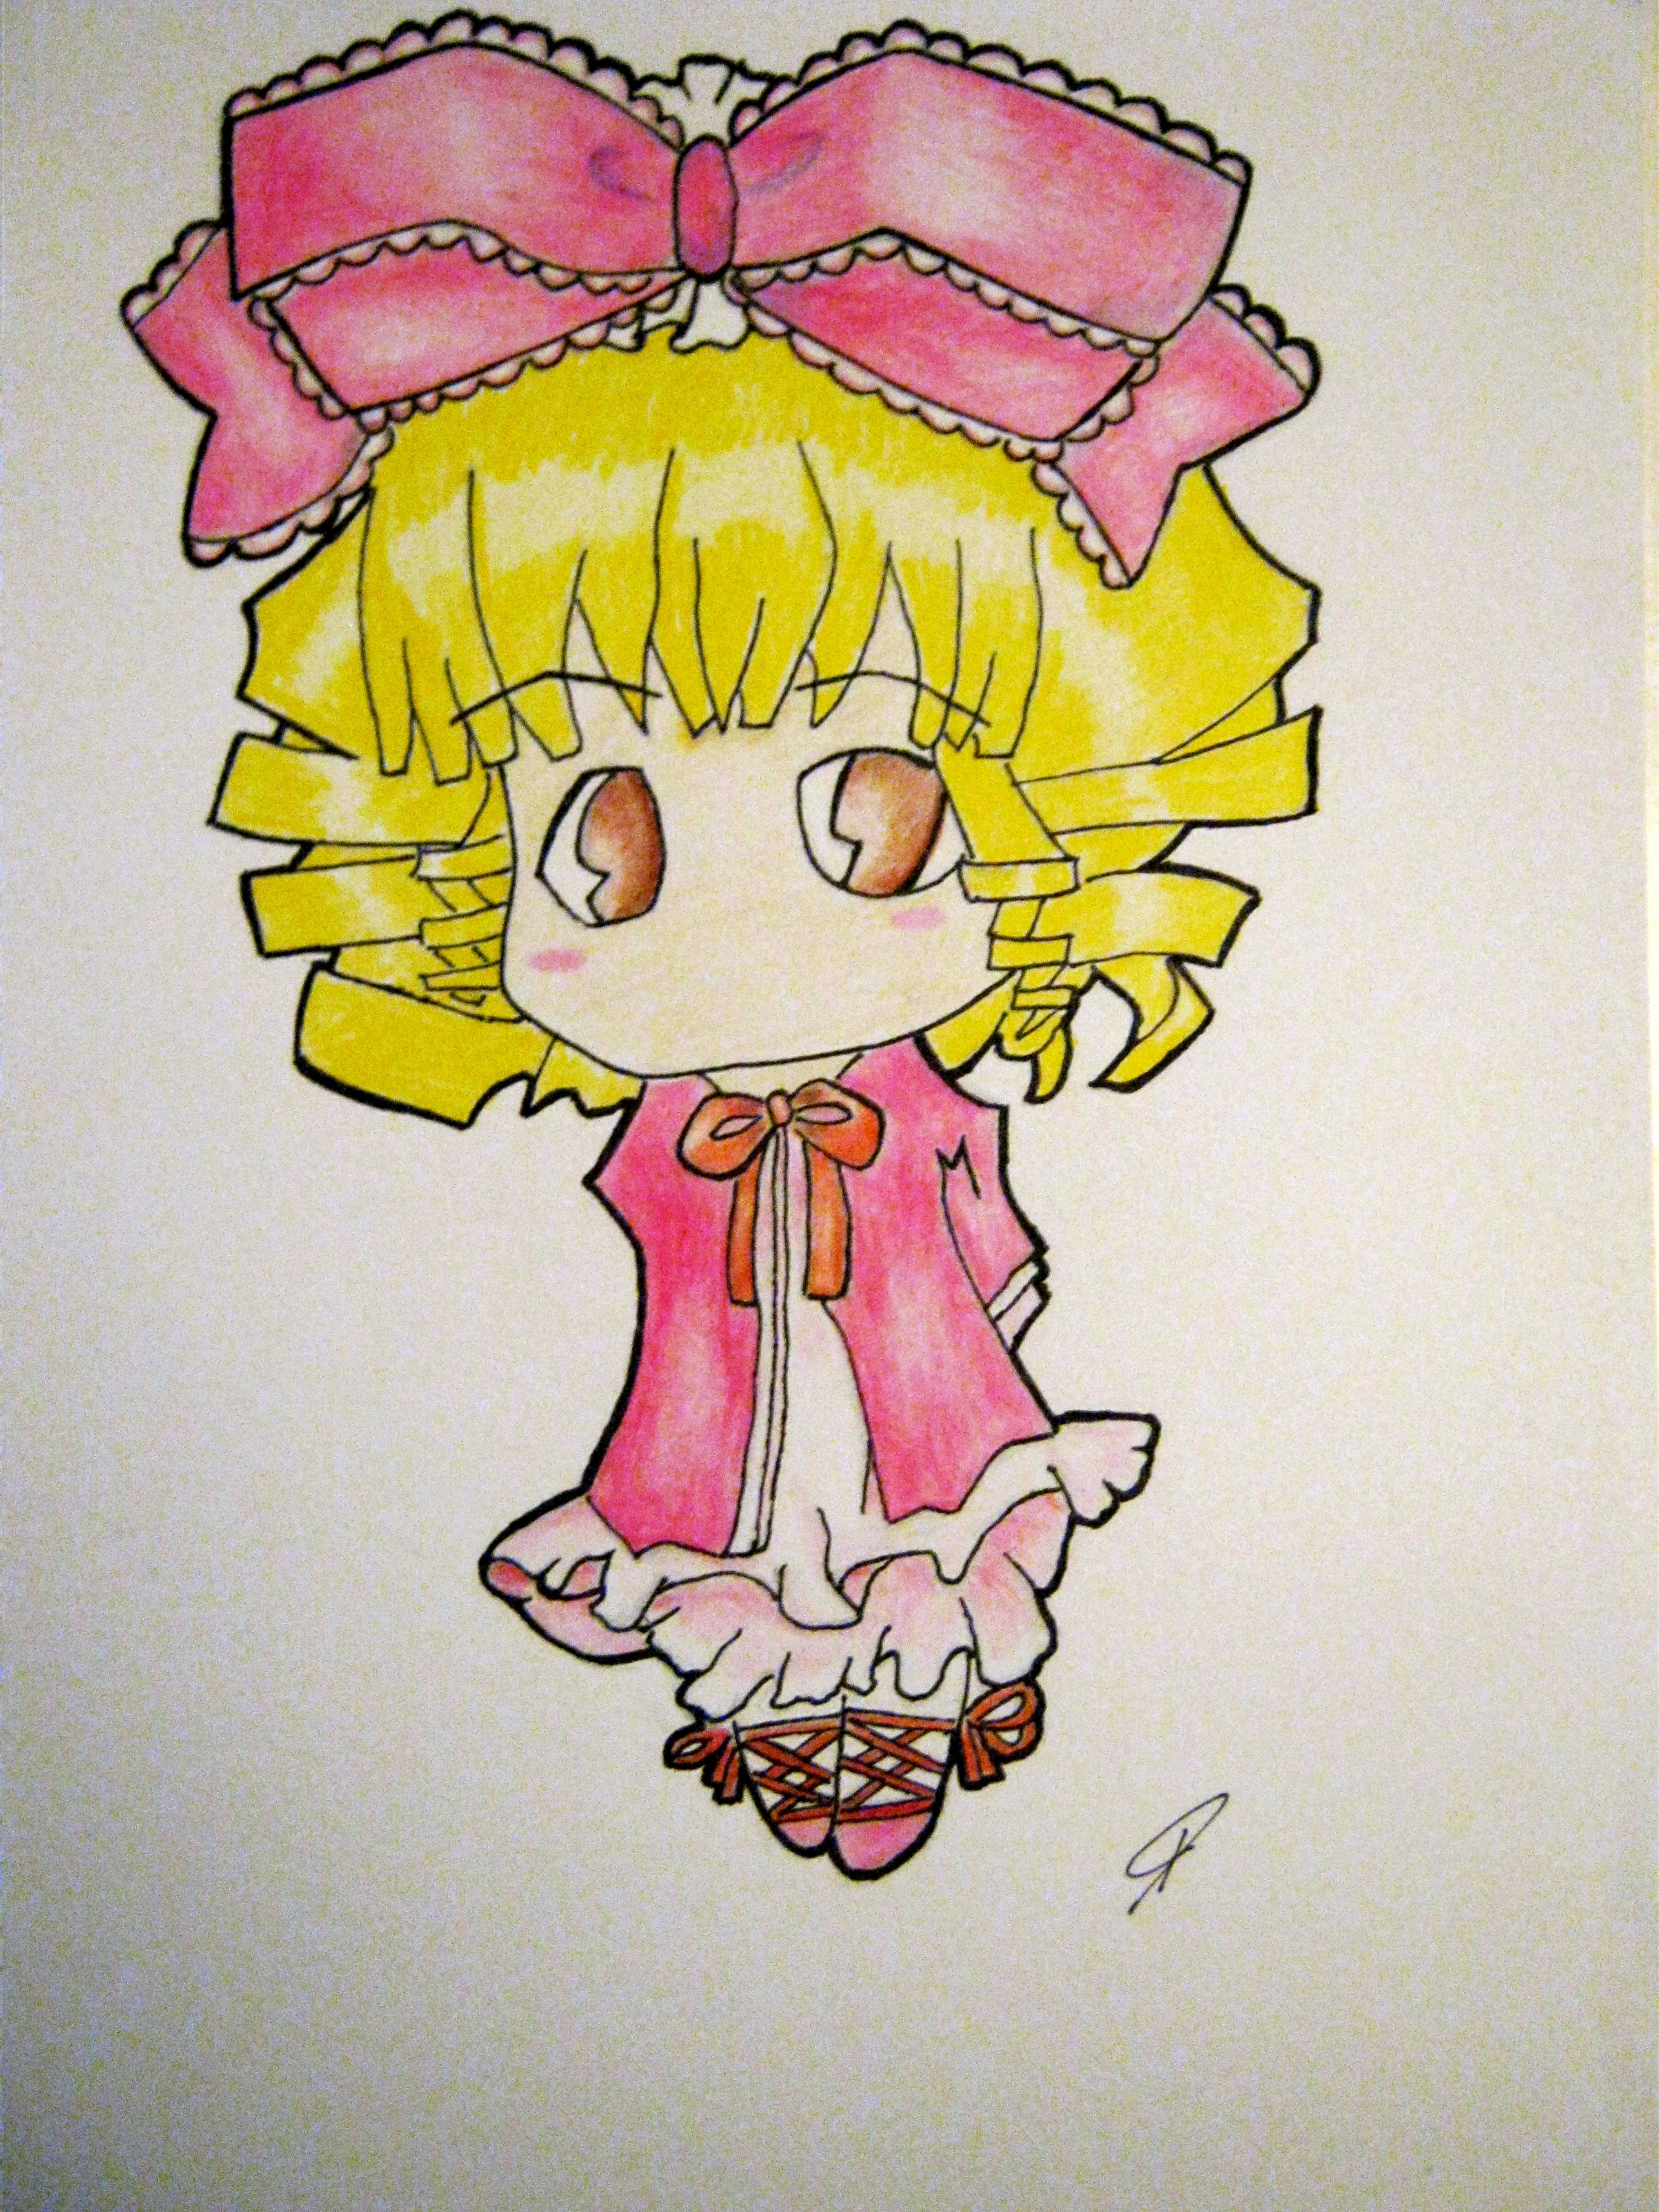
flower, cute, pink, artwork, art, sketch, drawing, illustration, cartoon, hinaichigo